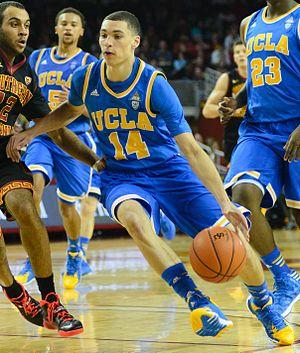
Zachary Thomas LaVine dit Zach LaVine, né le 10 mars 1995, est un joueur américain de basket-ball. Il évolue au poste d'arrière. Il remporte le Slam Dunk Contest en 2015 et en 2016.